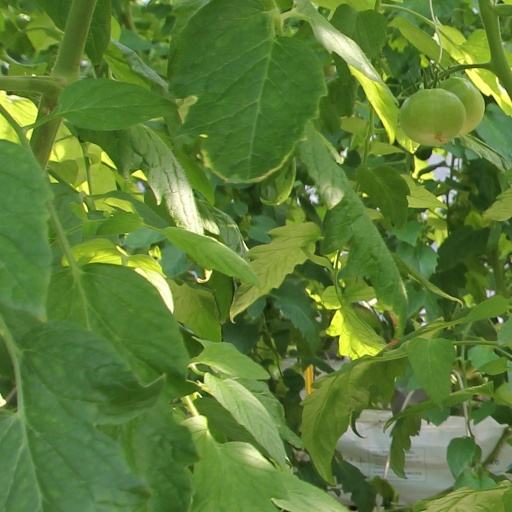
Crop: tomato